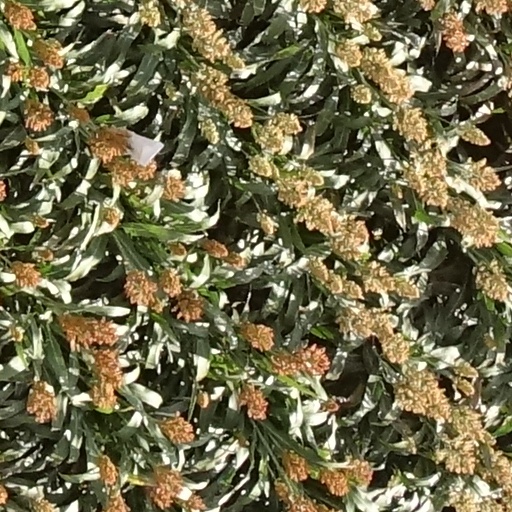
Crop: sorghum